Augustus Frederic Christopher Kollmann

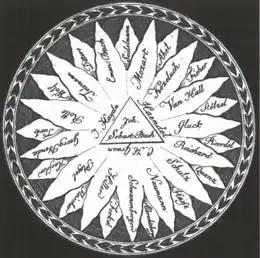
A.F.C. Kollmann's diagram of Bach as the sun, included by Johann Nikolaus Forkel in the "Allgemeine Musikalische Zeitung" in October 1799

In 1799 the leading musical periodical of the day published a diagram created by Kollmann in the form of a "sun of composers". Johann Sebastian Bach was at the center, the man from whom all true musical wisdom proceeded, surrounded by George Frideric Handel, Carl Heinrich Graun and Joseph Haydn, and they in turn were surrounded by other composers.